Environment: real
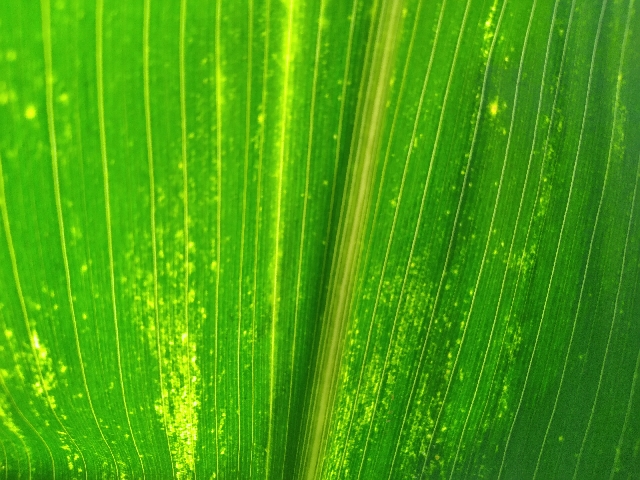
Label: lethal_necrosis